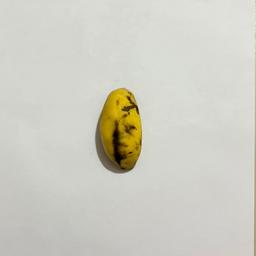
Banana variety: Sabri Kola